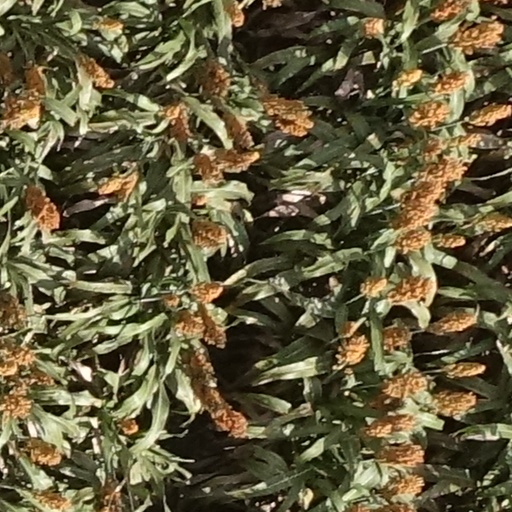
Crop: sorghum